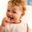
Label: baby